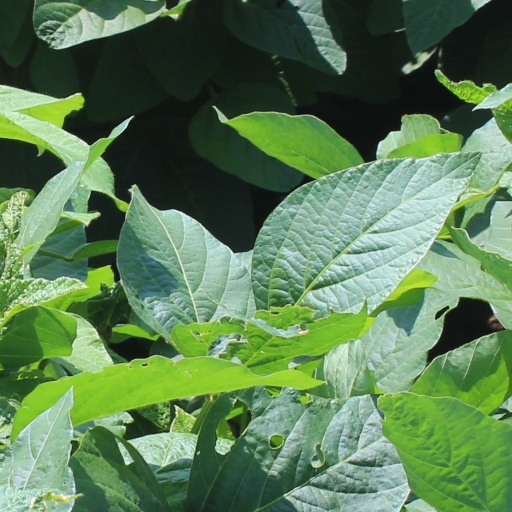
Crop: soybean